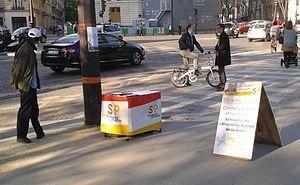
Une table tenue dans une rue de Paris par un militant du mouvement ""Solidarité et Progrès"""
Solidarité et progrès, qui a succédé à la Fédération pour une nouvelle solidarité, est un parti politique français, fondé et dirigé par Jacques Cheminade depuis 1996. SP est associé au niveau international au Mouvement LaRouche de l'homme politique américain Lyndon LaRouche. Son président, Jacques Cheminade, a été candidat aux élections présidentielles françaises de 1995, 2012 et 2017.